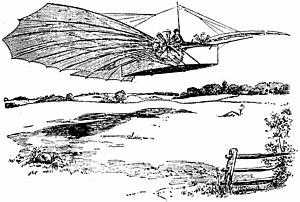
Gustav Weißkopf, est un pionnier américain de l'aviation d'origine allemande.